Katharine W. Carman

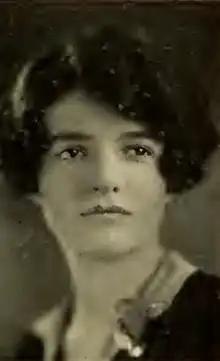
Katharine Woodley Carman, from the 1927 yearbook of Wellesley College

Katharine Woodley Carman (1906 – 2008) was an American petroleum geologist. In a 1938 profile, she was described as "the only woman geologist in the United States employed by an oil company to work in the field exploring for oil".